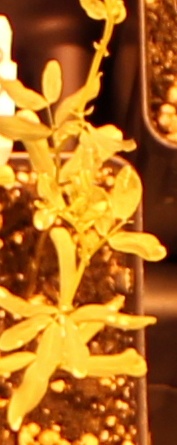
Label: Lentil